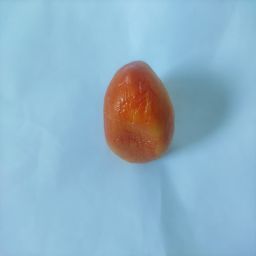
Crop: Tomato
Quality: Old